What Would Sophia Loren Do?

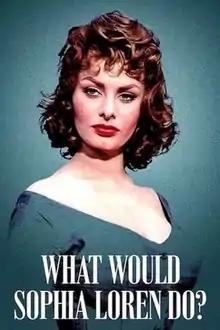
Official poster

What Would Sophia Loren Do? is a 2021 American documentary short film, directed by Ross Kauffman. It follows Nancy Kulik, who finds her joy in the life of her idol Sophia Loren, and was released on Netflix on January 15, 2021.